Royal Mews

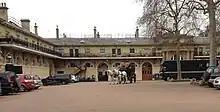
The Main Quadrangle in 2015.

The current Royal Mews was built to designs by John Nash and was completed in 1825 (though the mews buildings have been modified extensively since). The main quadrangle was laid out with coach houses on the east side, and stable blocks (alternating with harness and forage rooms) on the west. Beyond it, the 'back mews' included accommodation for a veterinary surgeon.